Austral snipe

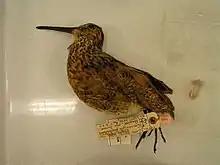
The extinct North Island snipe

The austral snipes have long bills and short necks, wings, and tails. Overall they resemble "Gallinago" snipes, although smaller, stockier, and with relatively shorter bills. They measure from 19–24 cm long, with wingspans of 28–35 cm, and weigh 75–120 g. The smallest species is the Chatham Island snipe. Their plumage is overall brown; most species have a dark eye stripe. The scapulars on the wings are mottled, with some species having white tips.